Beaucroissant

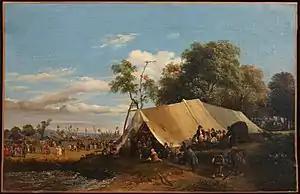
"The Beaucroissant Fair", painting by Théodore Ravanat collection of the Musée dauphinois

The commune is famous for its annual fair which has continued since 1219 due to the pilgrimage of Our Lady of Parménie. The history of the village and the Fair is linked with the Parménie hill that dominates the commune with its 749-metre altitude.